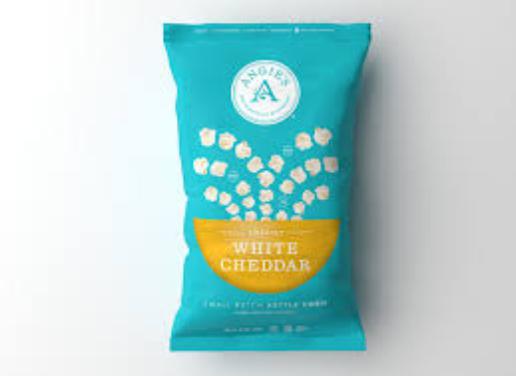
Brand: Angie's Kettle
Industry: Food